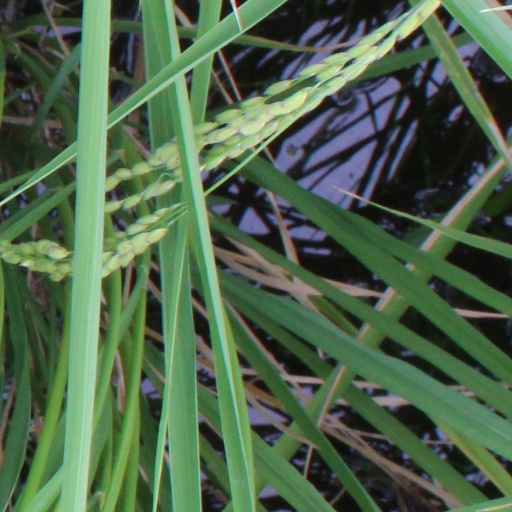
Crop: rice